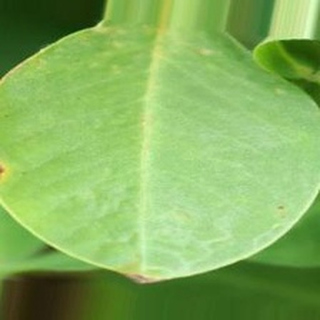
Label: groundnut_early_leaf_spot